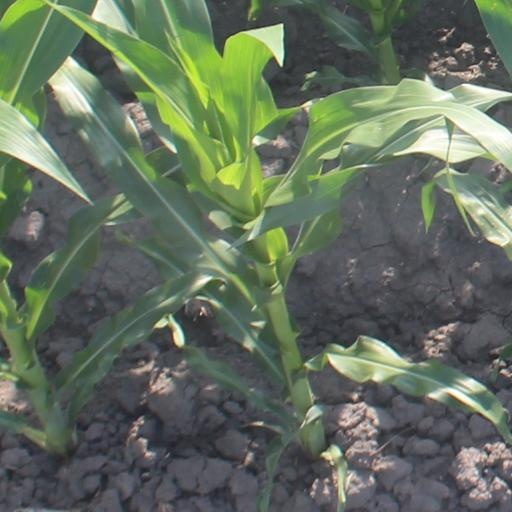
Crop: maize; corn